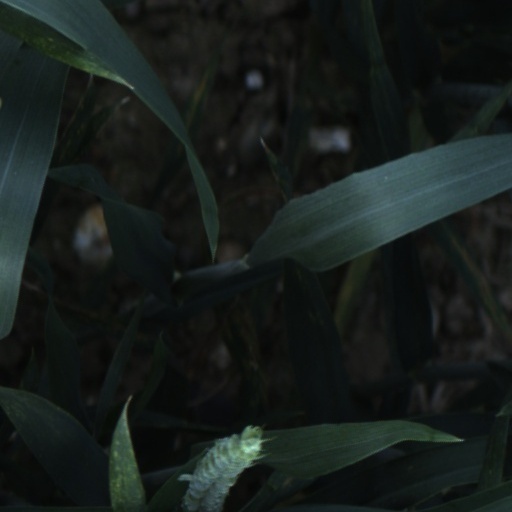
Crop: wheat